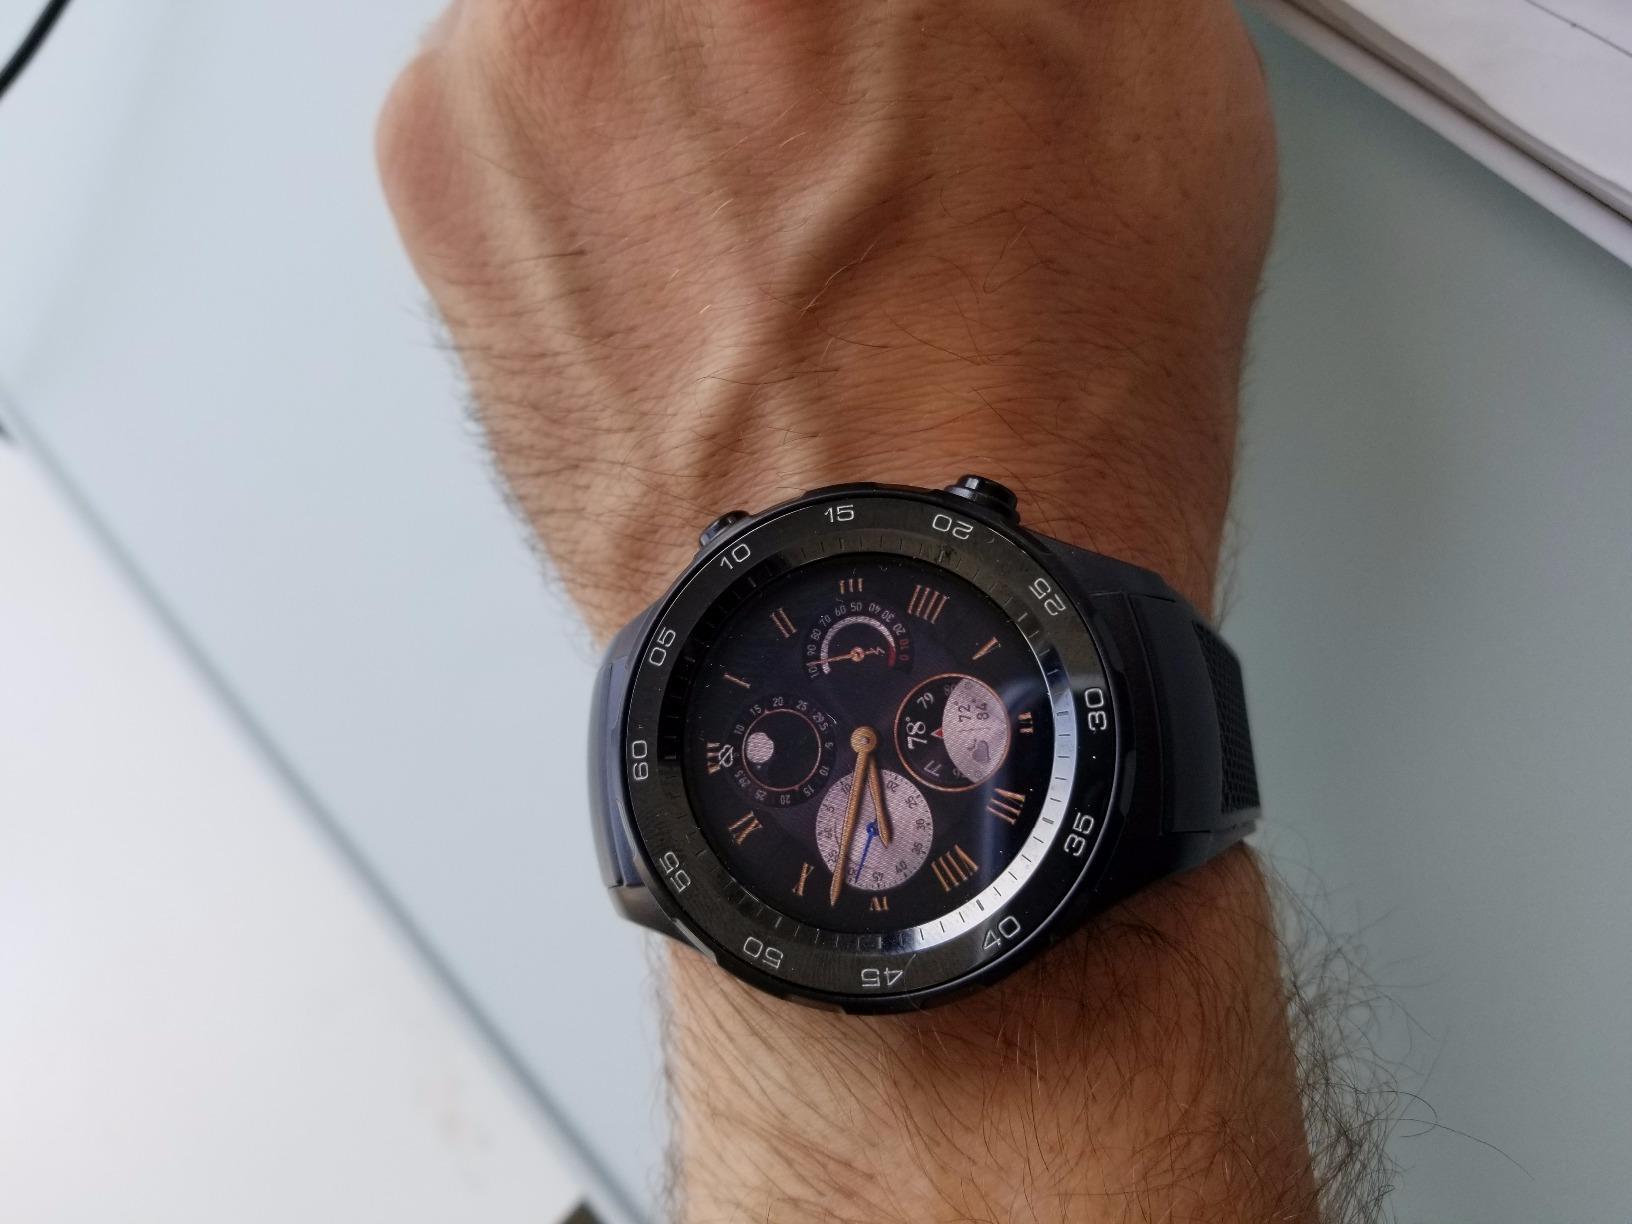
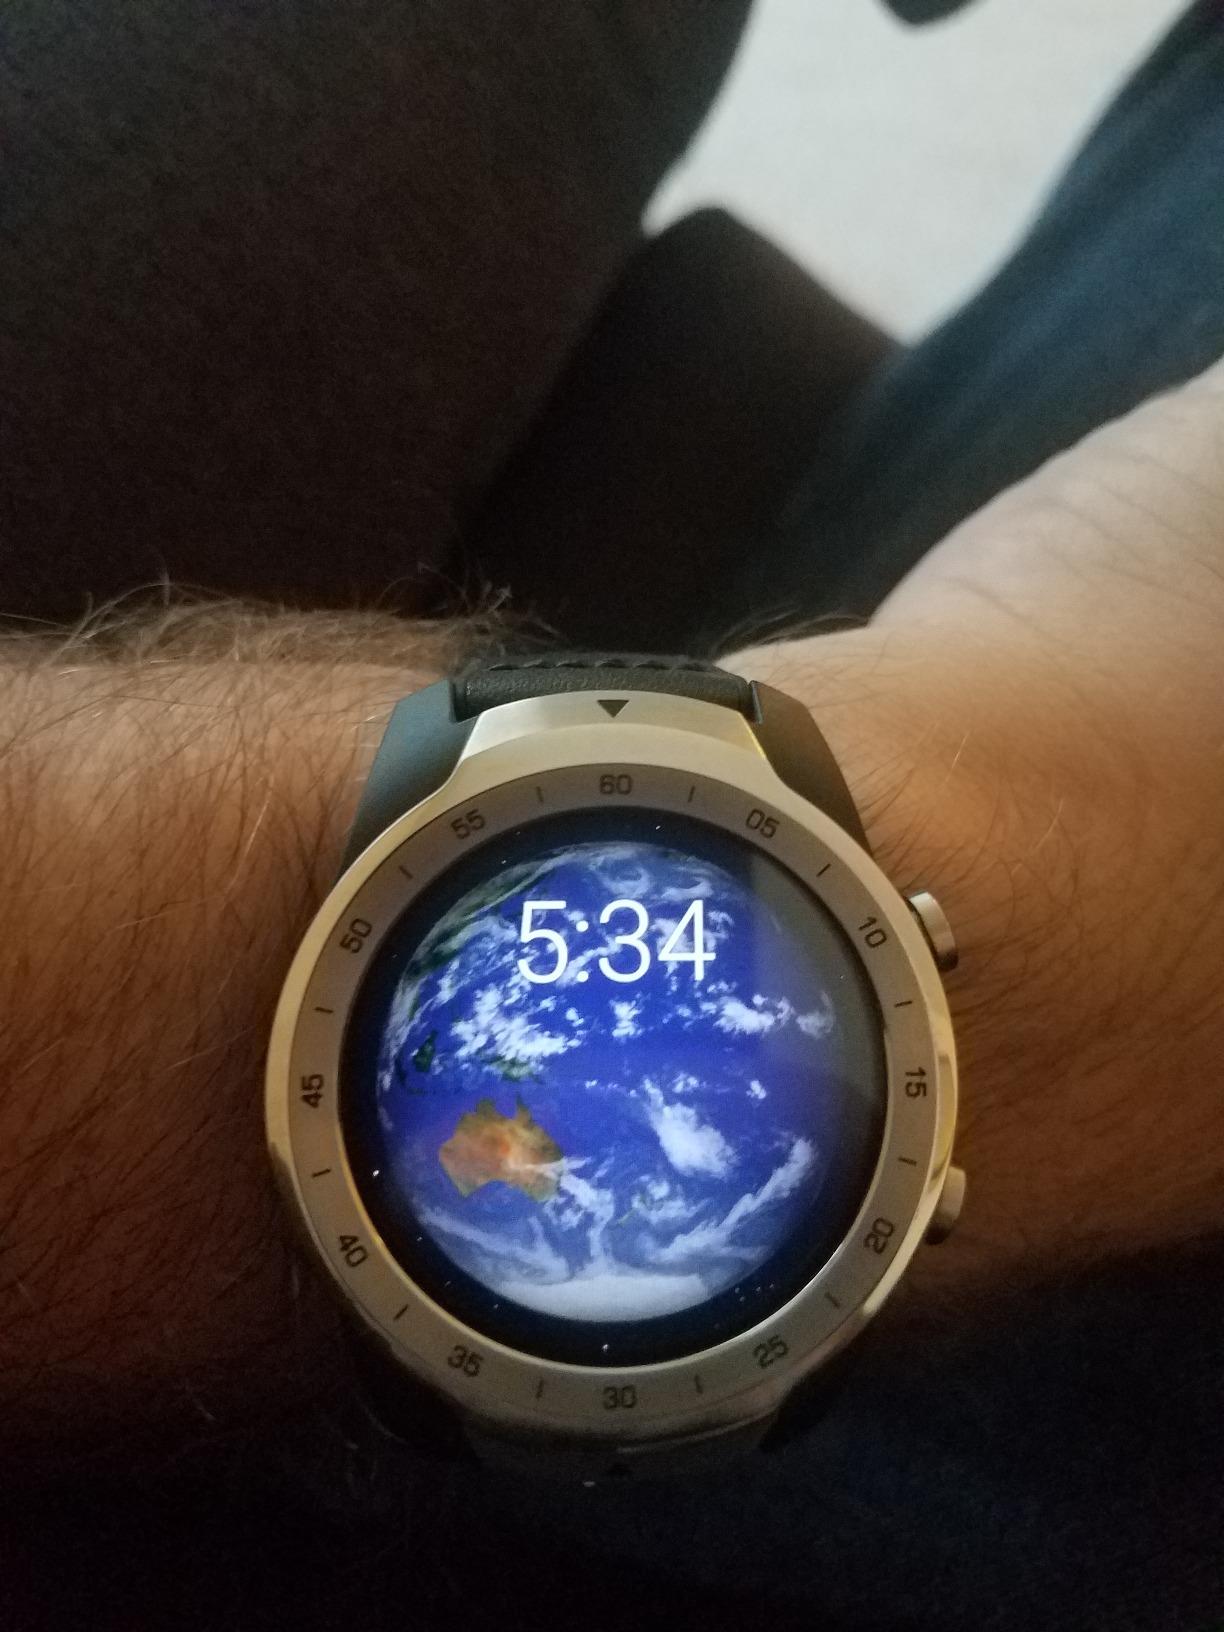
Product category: smartwatch
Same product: no